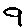
Label: 9